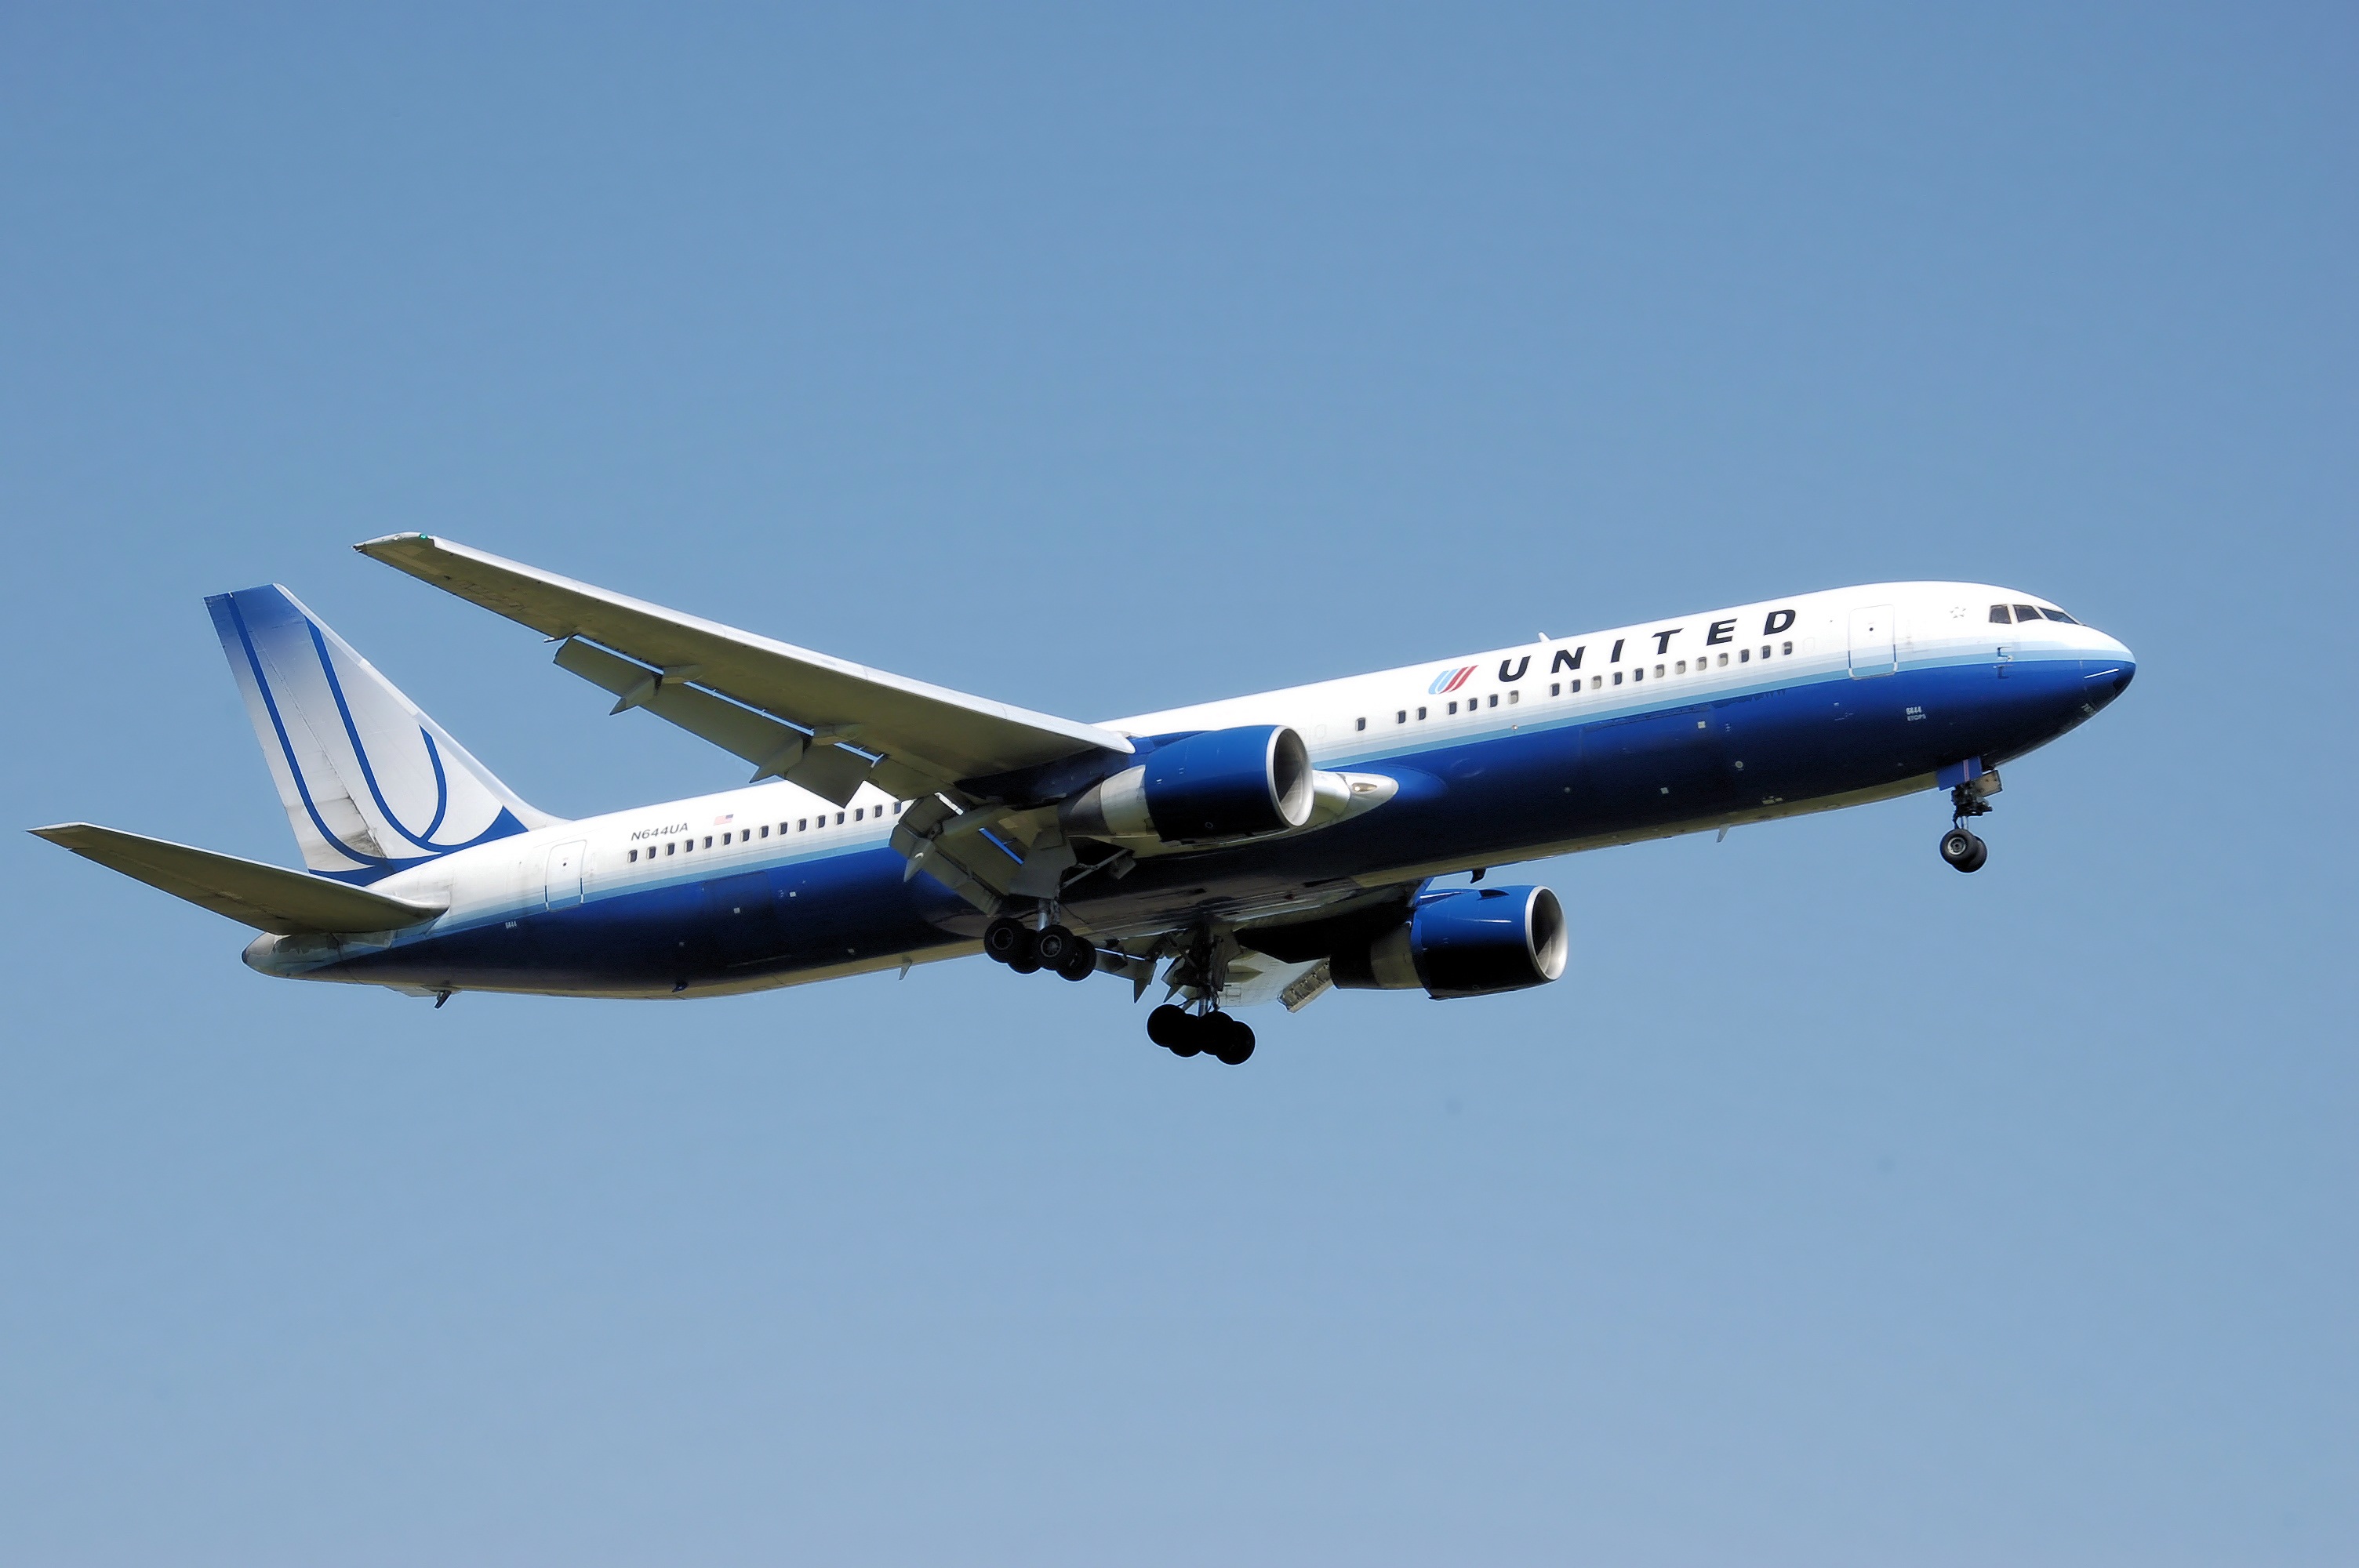
wing, fly, airplane, aircraft, jet, vehicle, airline, aviation, flight, passengers, airliner, commercial, boeing, takeoff, jet aircraft, boeing 787 dreamliner, boeing 777, boeing 767, air travel, united airlines, boeing 757, atmosphere of earth, wide body aircraft, narrow body aircraft